Chatham Historic Dockyard

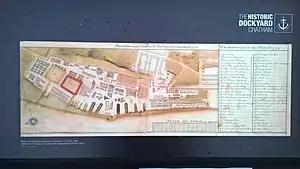
Dockyard Plan of 1774, reproduced on an information panel adjacent to the former South Mast Pond (shown highlighted in red).

The Historic Dockyard Chatham is a maritime museum on part of the site of the former royal/naval dockyard at Chatham in Kent, South East England.